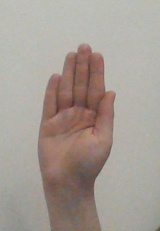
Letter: seen